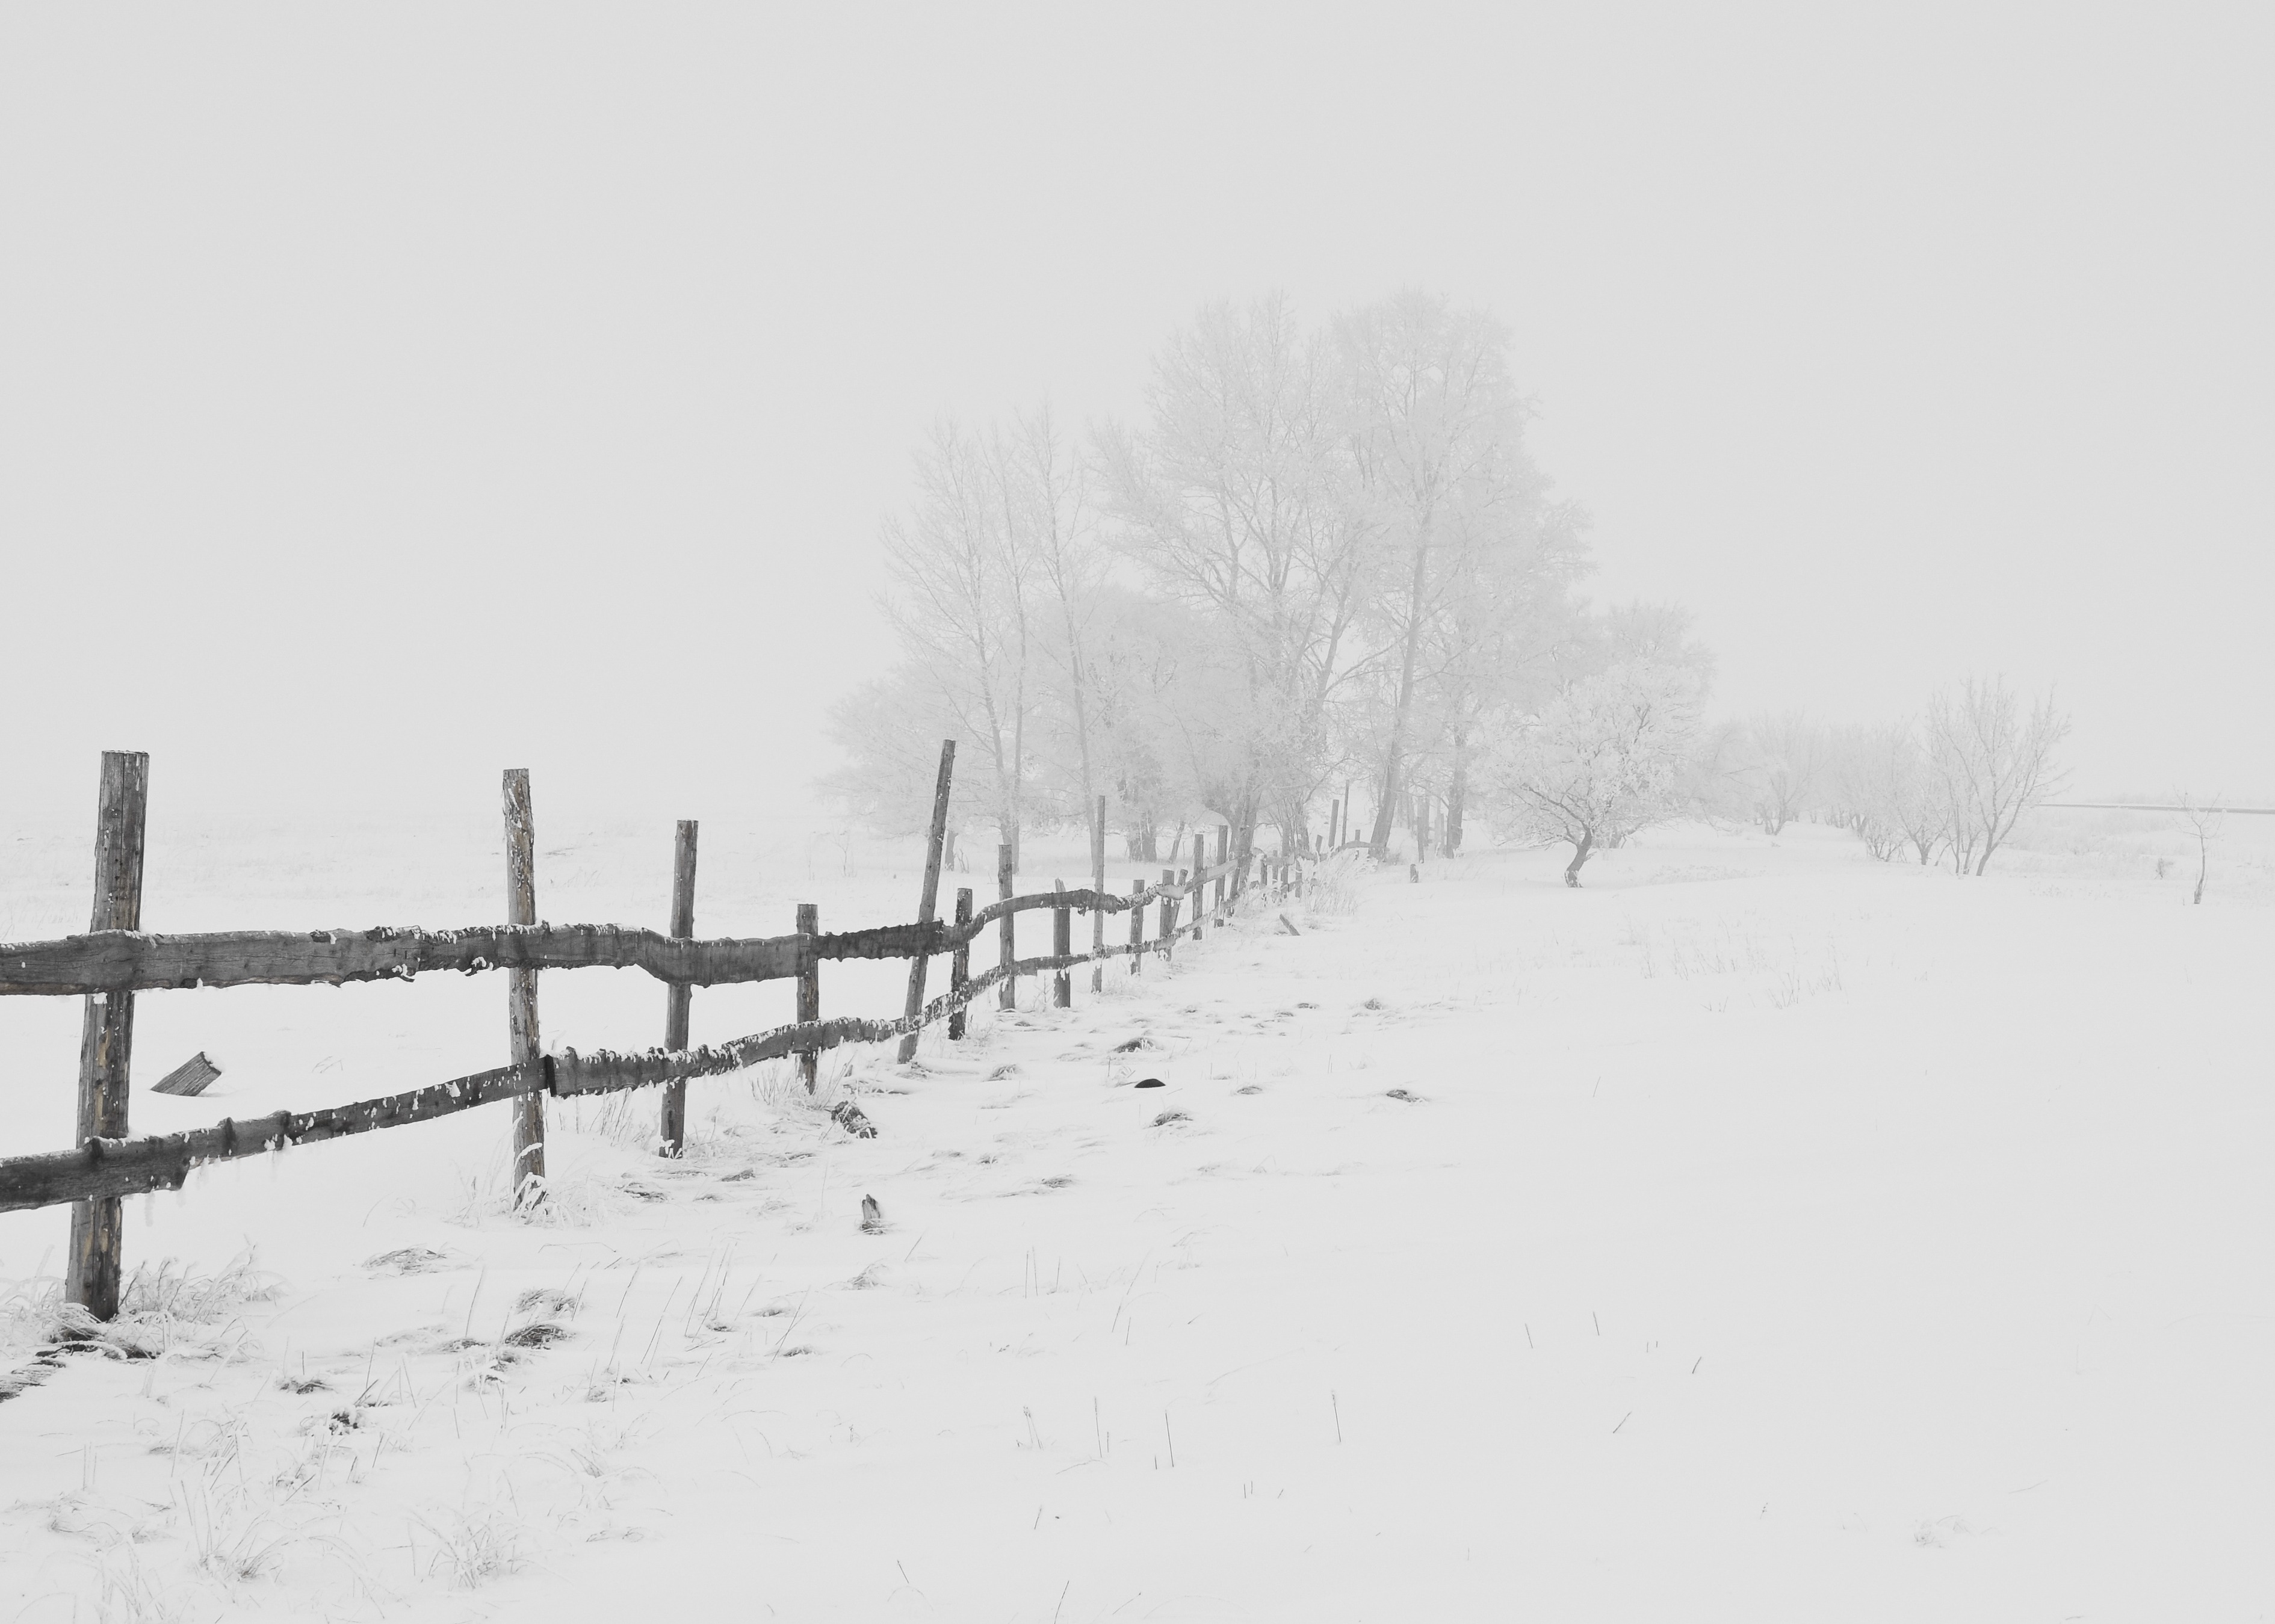
branch, snow, winter, fence, black and white, white, frost, weather, monochrome, season, trees, blizzard, freezing, monochrome photography, atmospheric phenomenon, winter storm